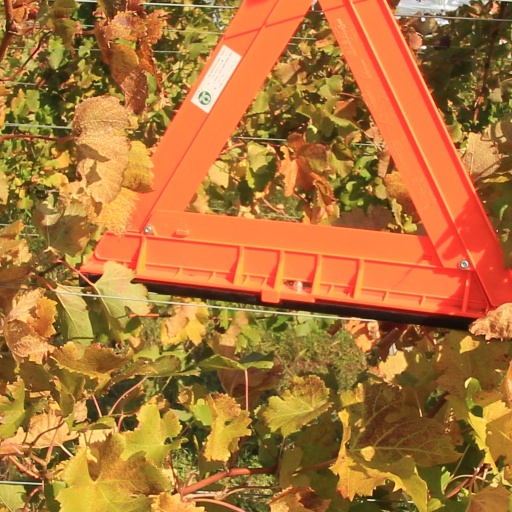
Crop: grape